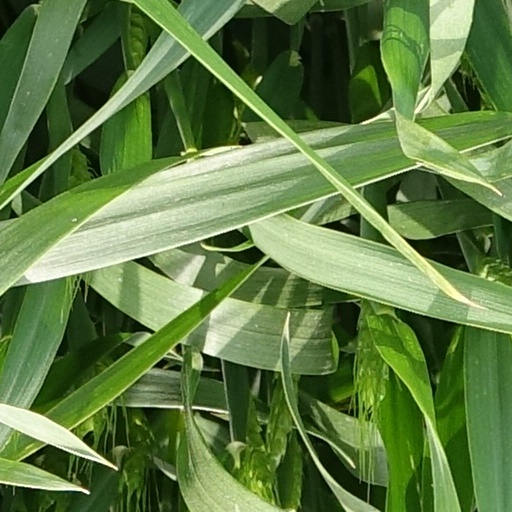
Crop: wheat